Claremont Riding Academy

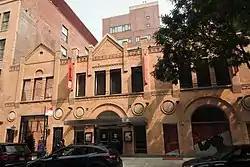
Claremont Riding Academy, April 2008

The Claremont Riding Academy, originally Claremont Stables, 175 West 89th Street, between Columbus and Amsterdam Avenues on Manhattan's Upper West Side, was designed by Frank A. Rooke and built in 1892. Closed in 2007, Claremont was the oldest continuously operated equestrian stable in New York City and the last public stable in Manhattan. The building was listed on the National Register of Historic Places in 1980 and designated a New York City Landmark in 1990. Since 2010, it has belonged to the Stephen Gaynor School.